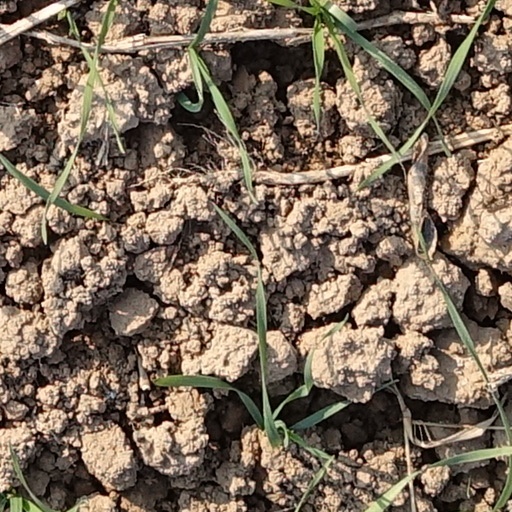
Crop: wheat